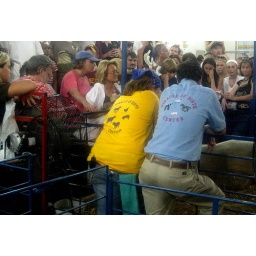
People standing around waiting for an animal to give birth